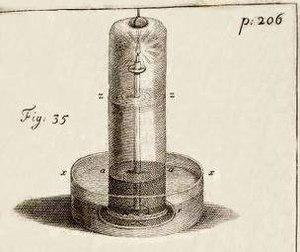
Appareil de Hales pour mesurer la quantité d'air produit ou absorbé par une chandelle, pour la combustion du soufre ou du nitre, pour la respiration d'un petit animal, par la fermentation de diverses substances.
La Statique des végétaux est un ouvrage de Stephen Hales publié en 1727, sous le nom de Vegetable Staticks. Hales est un ecclésiastique qui s'est adonné avec passion à la botanique, la biologie animale et à la construction de machines ingénieuses. Il est surtout connu pour ses Statical Essays dont le premier volume Vegetable staticks, traduit par Buffon en Statique des végétaux contient le compte rendu d'un grand nombre d'expériences sur la physiologie des plantes. Le chapitre VI représentant environ la moitié du livre traite d'un sujet crucial pour la chimie : le dégagement de gaz issus de diverses transformations chimiques et du chauffage de divers végétaux, animaux et substances variées. Son dispositif expérimental de la cuve à eau permettant de récupérer l’air produit dans une réaction va permettre le développement de la chimie pneumatique, c’est-à-dire de l’étude des transformations chimiques au sein de mélanges gazeux.